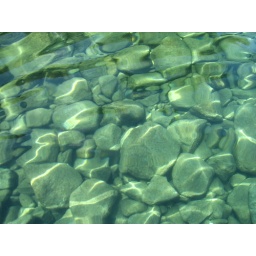
created by volcanic activity,the rocks shine through the crystal clear Lake water